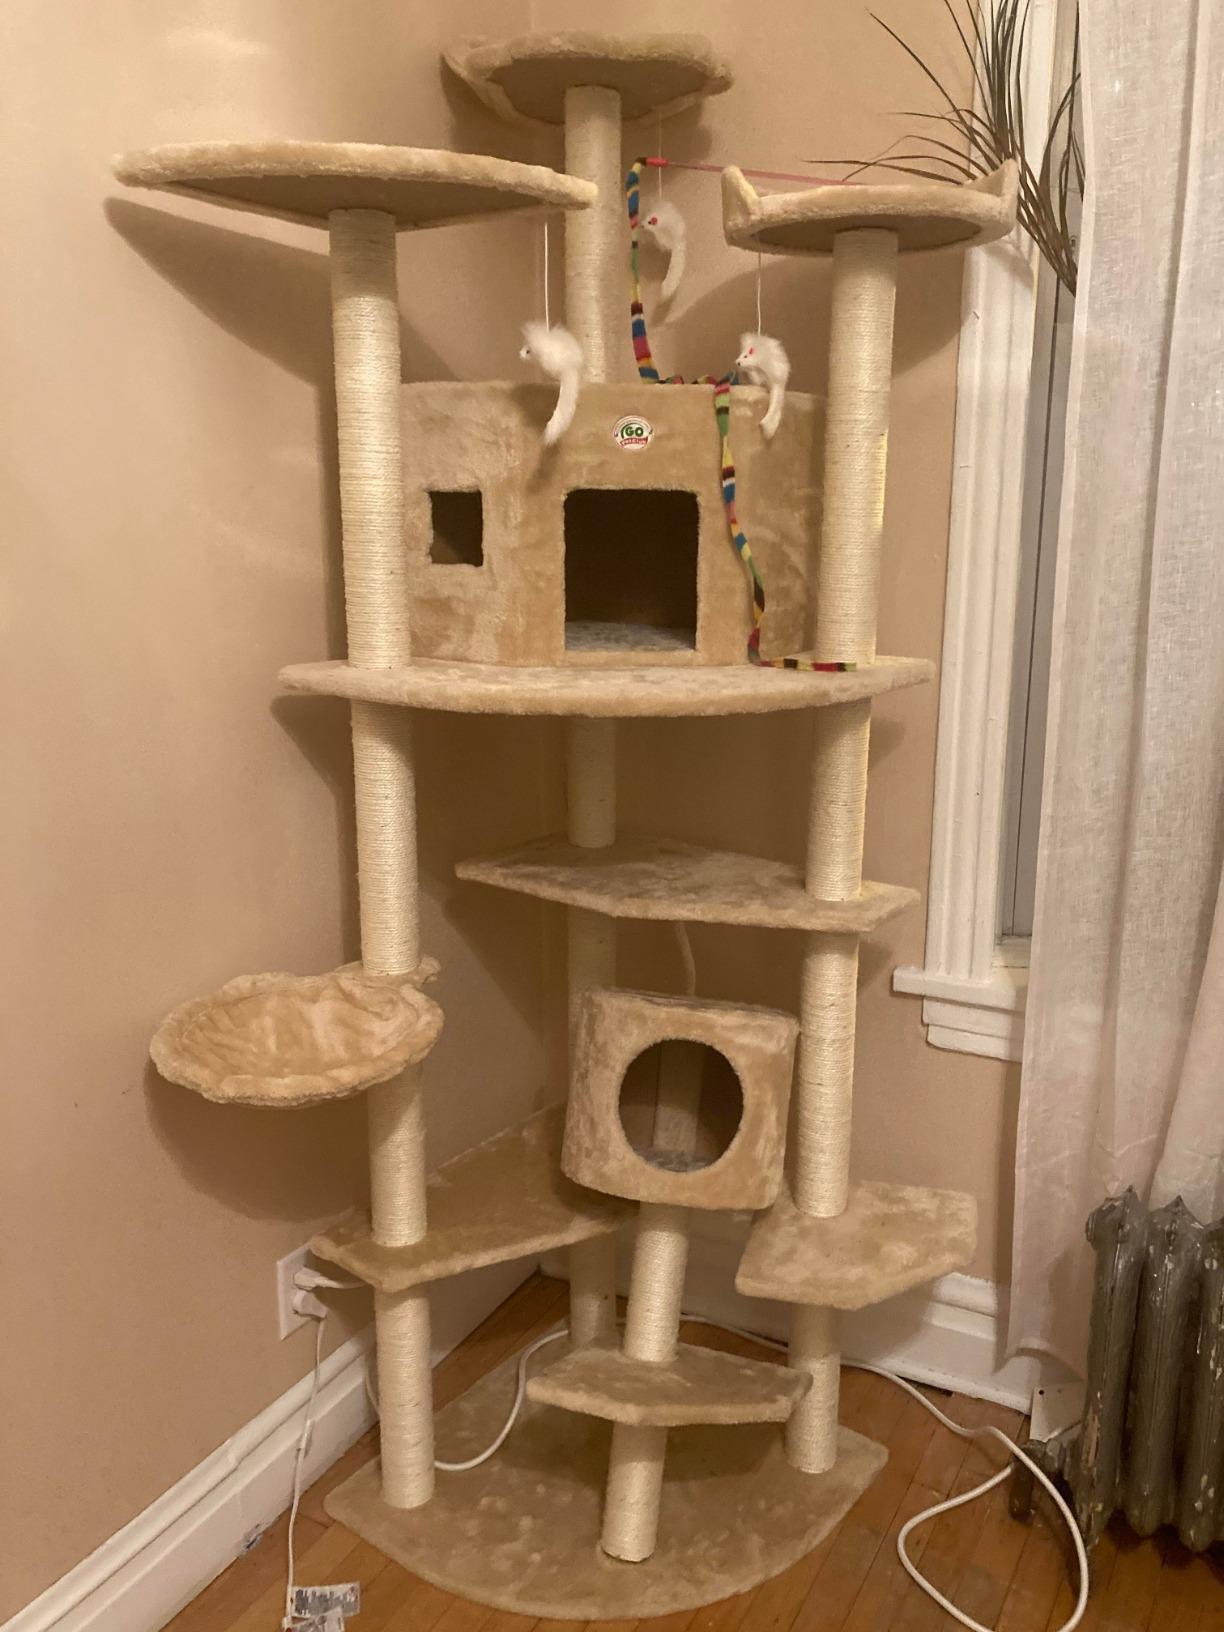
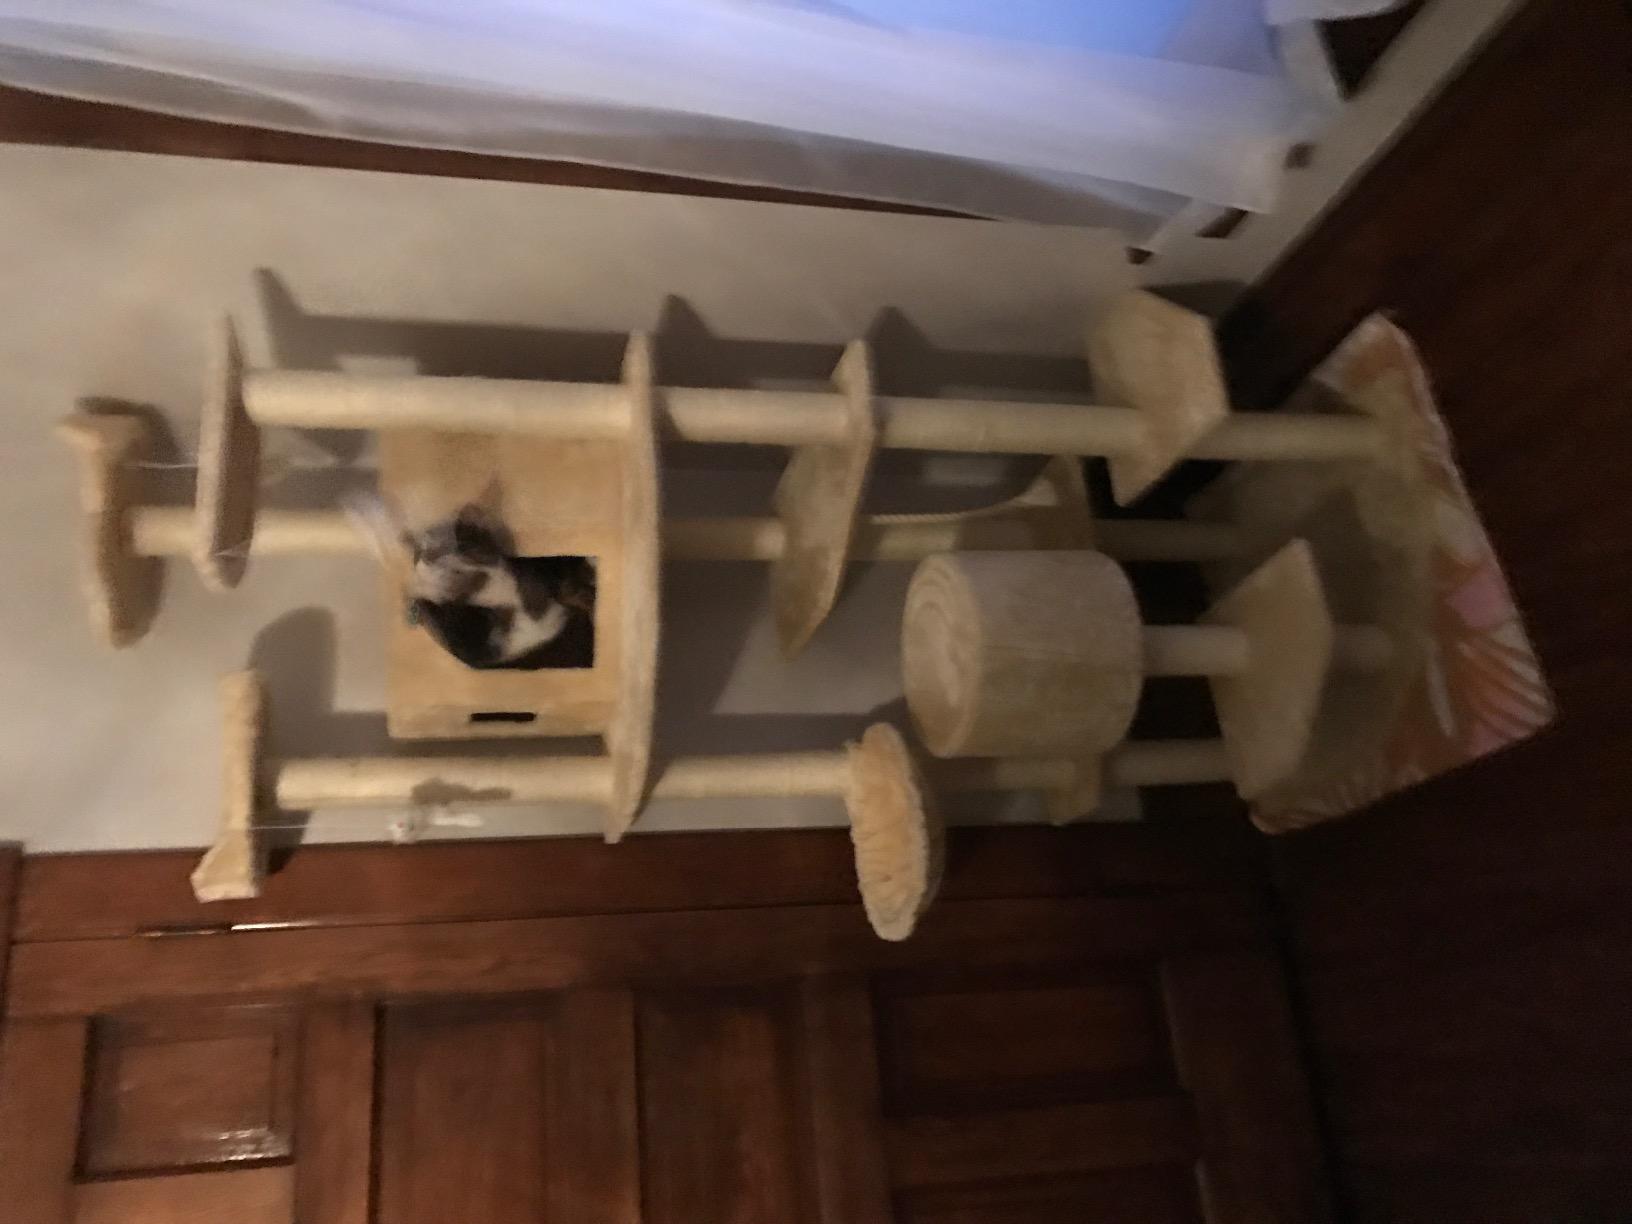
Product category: items_cat tree
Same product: yes